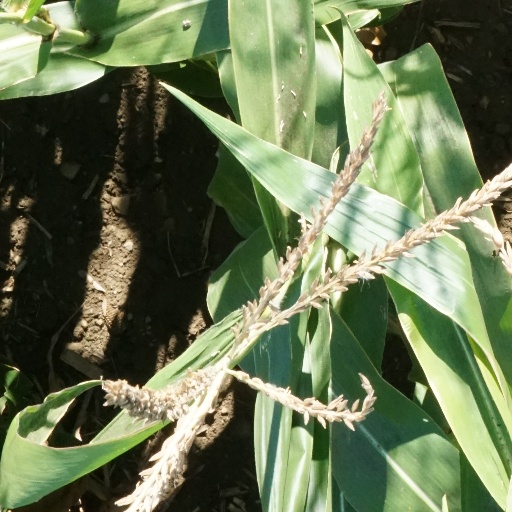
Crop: maize; corn